Ranjan Gogoi

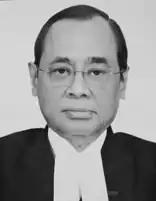
Official portrait, 2012

On 23 April 2012, he was elevated as a judge of the Supreme Court. He was sworn in as a justice of the Supreme Court of India by Chief Justice S. H. Kapadia. Many dignitaries were present, as well as Gogoi's mother, Shanti Priya Gogoi, and elder brother Anjan.